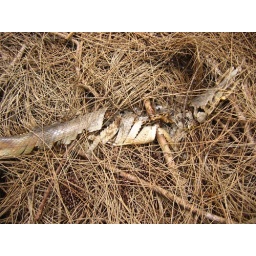
this was next to the bed of pine needles, at site 4 which was by this pond...